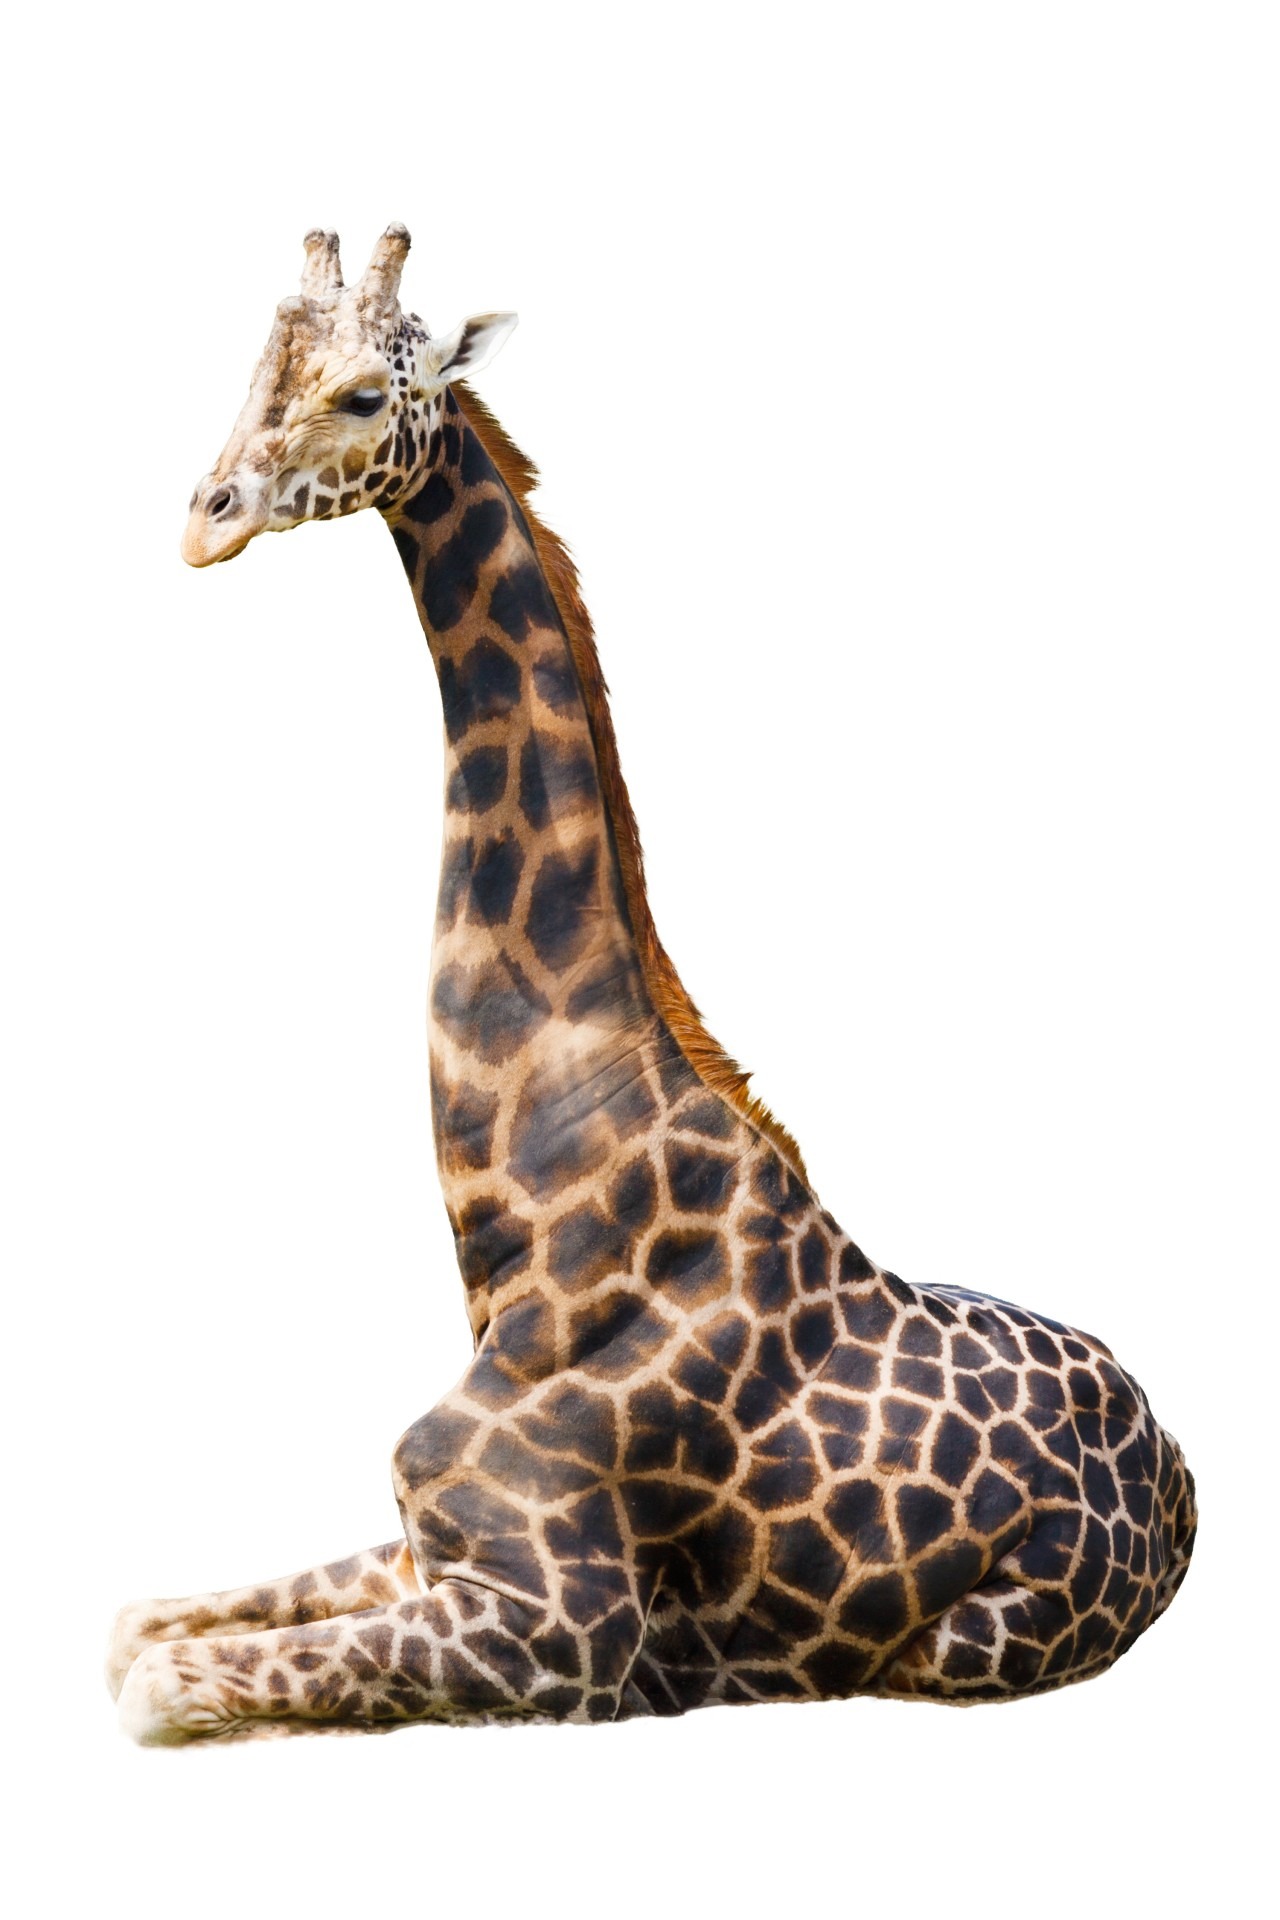
animal, cute, isolated, wildlife, wild, portrait, africa, brown, mammal, fauna, close up, giraffe, face, neck, ears, head, spots, vertebrate, big, african, herbivore, giraffidae